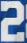
Number: 2